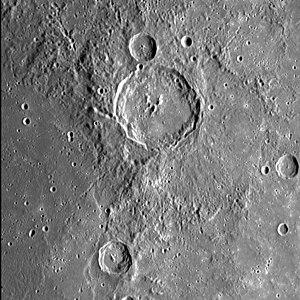
Couperin est le nom d'un cratère d'impact présent sur la surface de Mercure.